Torrey Smith

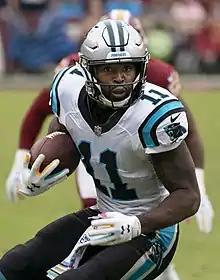
Smith with the Panthers in 2018

On March 9, 2017, Smith signed a three-year, $15 million contract with the Philadelphia Eagles with second and third-year options at the same salary. The signing reunited him with former teammates Corey Graham and Dannell Ellerbe. On September 10, 2017, in the season-opening 30–17 victory over the Washington Redskins, Smith made his Eagles debut. On October 8, 2017, Smith caught a 59-yard touchdown pass from quarterback Carson Wentz, marking his first touchdown as a member of the Eagles, in the 34–7 victory over the Arizona Cardinals.